Heamoor

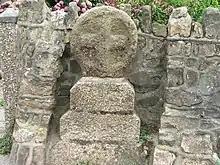
Village Cross, Heamoor

Heamoor is a village in Cornwall, England. Formerly a secondary settlement of the village of Madron, Heamoor is situated approximately one-and-a half kilometres (just over a mile) northwest of Penzance town centre.